Paul Lucas (traveller)

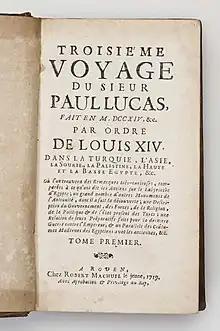
Title page of 1719 printing of "Troisième voyage du sieur Paul Lucas"

Lucas was the son of Centurion Lucas, a well known book printer and publisher in Rouen, and Judith Mauclerc.